Pandanus furcatus

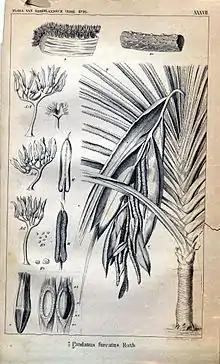

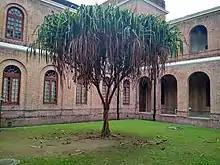
A Pandanus furcatus plant from Dehradun, India

Pandanus furcatus (common name Pandan Atono) Roxb., also known as korr, pandan or Himalayan/Nepal screw pine (named for the screw-like arrangement of its leaves), is native to the Sikkim Himalaya of Northeast India, Bhutan and Nepal, Malaysia, Indonesia and West Africa, and occurs on moist and shady slopes of ravines between 300 and 1500 m. As might be expected it is cold-resistant and able to tolerate occasional light frost, slowly growing to a tall branched tree, about 17 m at maturity, and perched on stilt-like aerial roots. The crown is made up of linear leaves 5 m long, pale-green, with finely toothed margins, rarely up to 6 m long (exceeded in the genus only by "Pandanus laxespicatus"). The leathery flower spathes are golden-yellow, the lowermost are largest and about 1m in length. These give rise to cone-like fruit, 15–25 cm long, that are bright orange to red when mature and consist of numerous 5-6 angled drupes; they are edible and sweet-tasting.